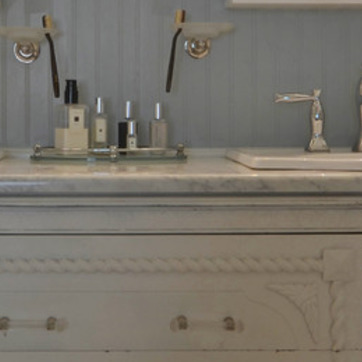
Material: polishedstone